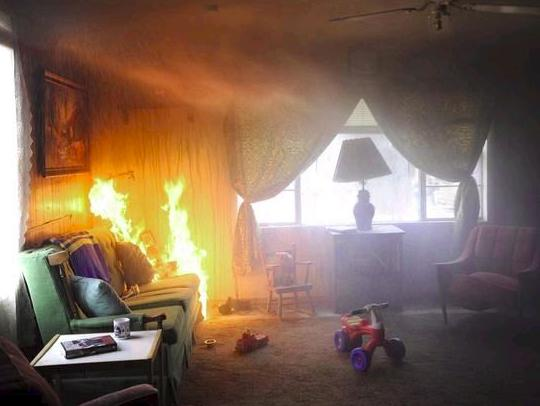
Fire: yes
Smoke: no